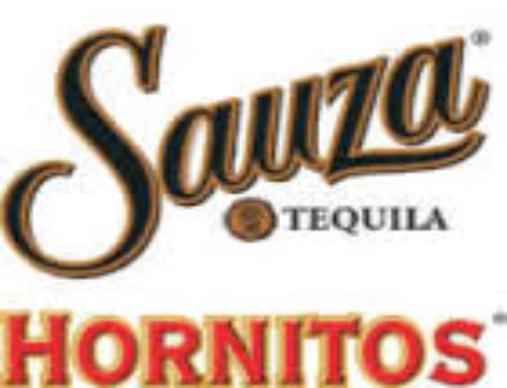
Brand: Hornitos
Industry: Food